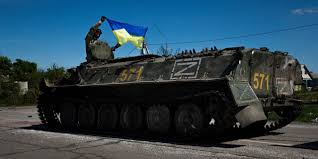
Label: MT_LB